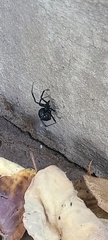
Species: Lactrodectus_hesperus